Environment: real
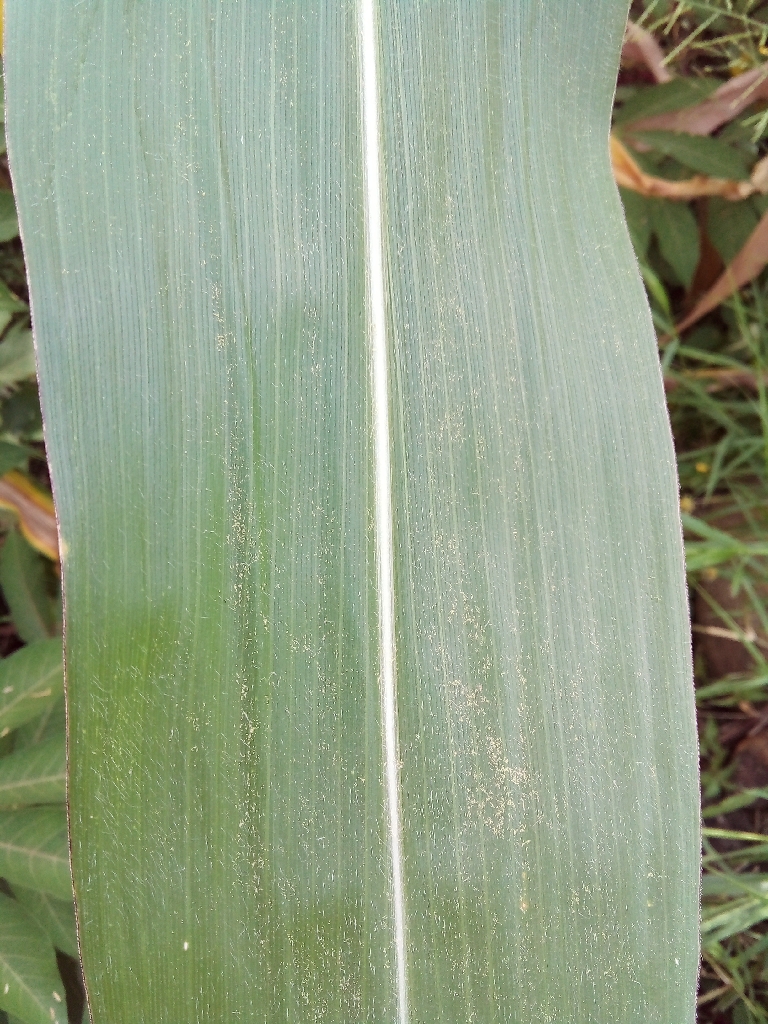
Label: healthy